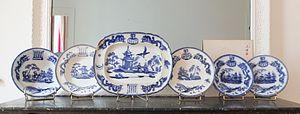
Faïence ﬁne, manufacture J.Vieillard &amp
La faïence de Bordeaux est une production céramique qui s'est développée à Bordeaux, en Gironde, durant les XVIIIᵉ et XIXᵉ siècles.